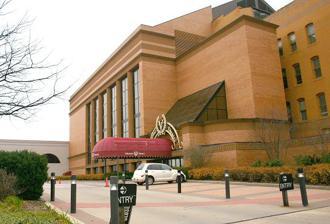
Building: Valentine Theatre
Country: United States of America
Year built: 1895
Valentine Theatre Address 410 Adams Street Toledo, Ohio United States Coordinates 41°39′10″N 83°32′03″W / 41.6528°N 83.5342°W / 41.6528; -83.5342 Owner Toledo Cultural Arts Center Operator Toledo Cultural Arts Center, Inc Capacity 901 Construction Opened December 25, 1895 ( 1895-12-25 ) Reopened October 9, 1999 Architect E.O. Fallis Website www .valentinetheatre .com The Valentine Theatre is located in the downtown district of Toledo, Ohio at the corner of Superior and Adams Streets. The 129-year-old facility seats 901. From 1925 to approximately 1928 The Toledo Society for the Blind (Now the Sight Center of Northwest Ohio) rented space there for their operations. It was there that a piano and victrola were donated and they were able to start a dancing class. The building was added to the National Register of Historic Places on May 19, 1987. A $28 million renovation of the building carried out by architect Charles H. Stark, begun in 1978 and taking 21 years to complete, was unveiled on October 9, 1999. On November 23, 2007, a natural gas explosion in the basement caused extensive damage and forced the evacuation of the adjoining Renaissance Senior Apartments. The theater reopened in April 2008 after repairs costing $3.5 million. Groups in residence Toledo Symphony Orchestra Toledo Opera Toledo Ballet Toledo Jazz Society Toledo Jazz Orchestra Toledo Masterworks Chorale Toledo Repertory Theatre References